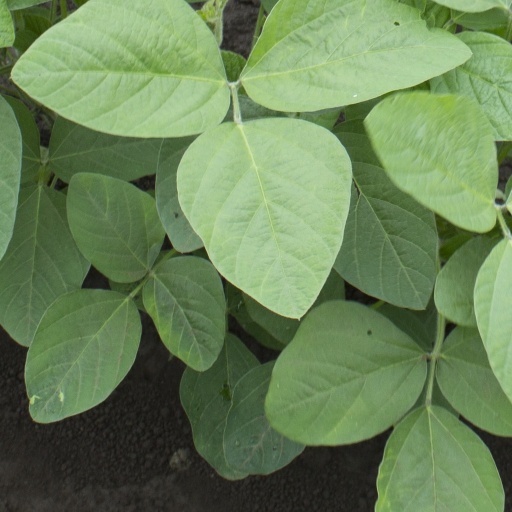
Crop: soybean